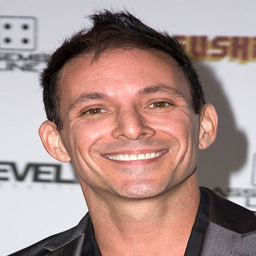
actor attends the los angeles premiere .